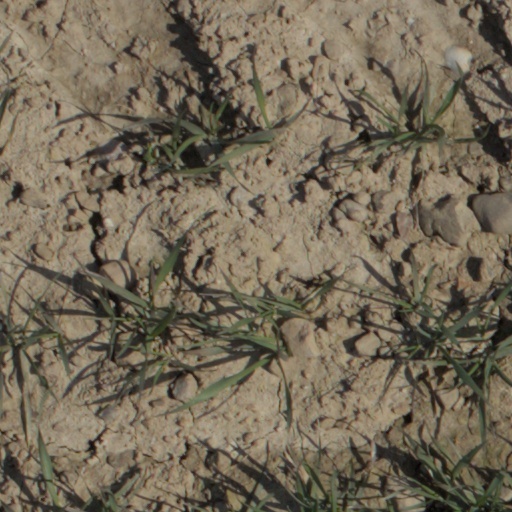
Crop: wheat